Écija

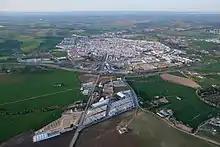
Aerial view of Écija (March 2021)

The urban nucleus of Écija lies on the left bank of the Genil, over the river's fluvial terraces, built in the Roman era on a location apt for the control of the river and its meadows.